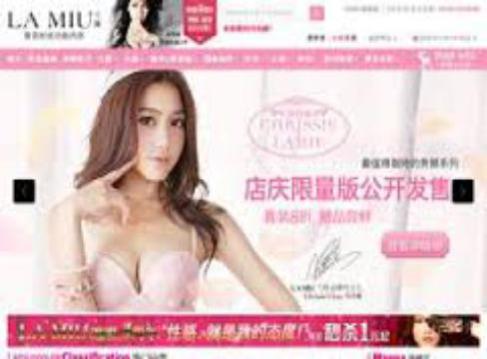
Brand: la miu
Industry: Clothes